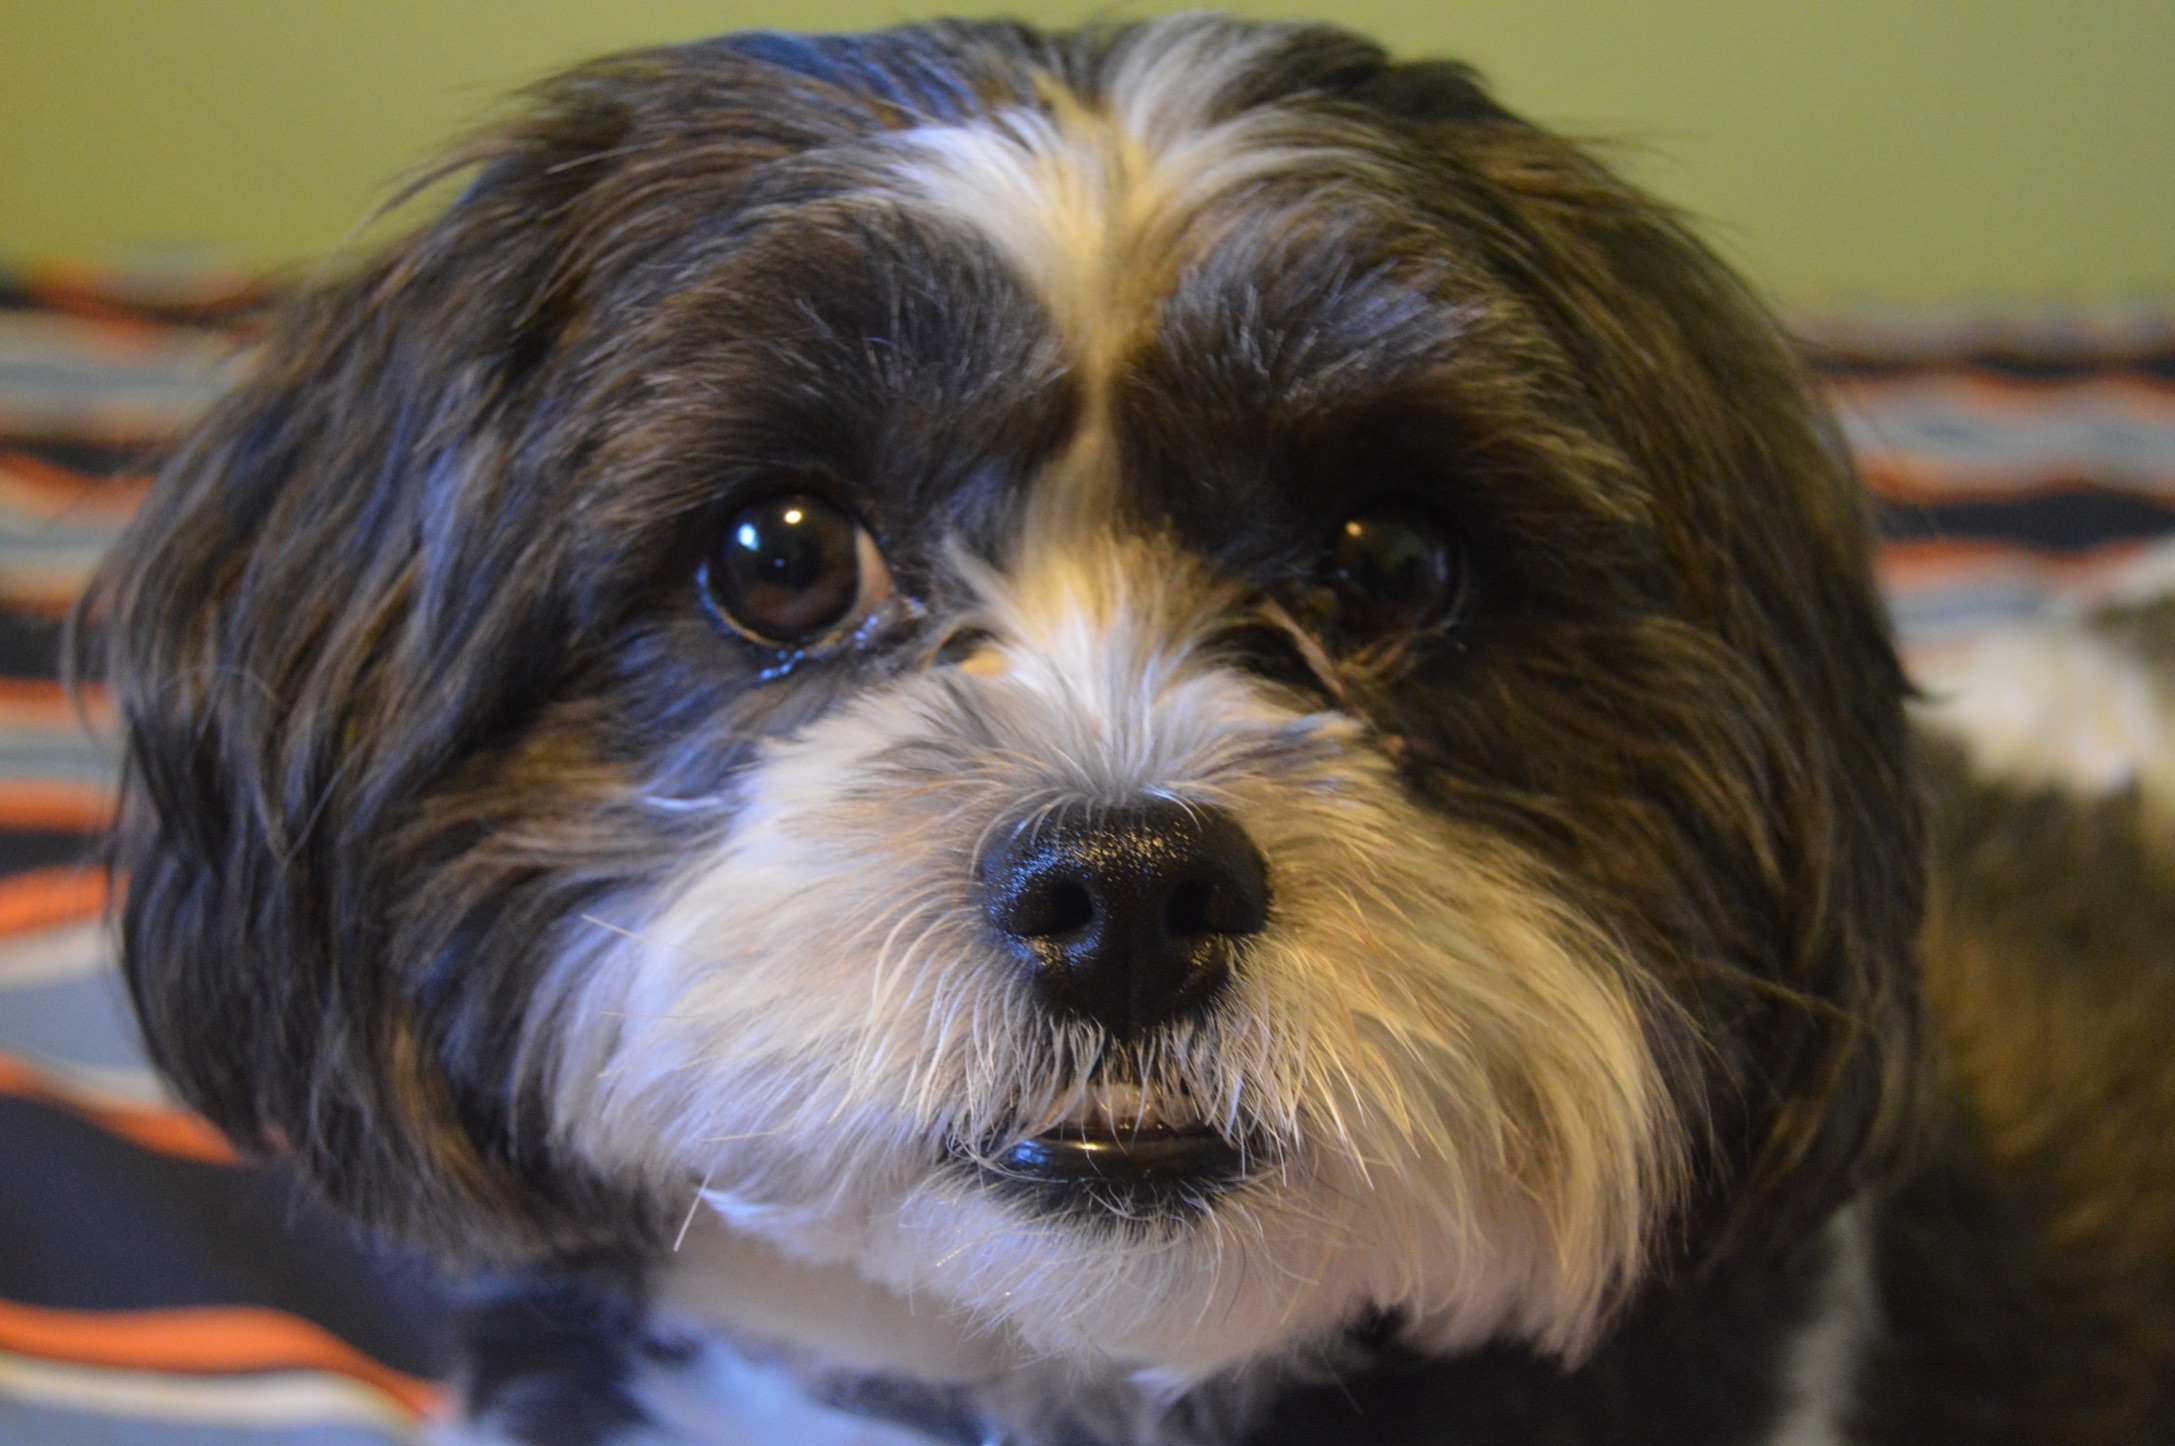
puppy, dog, mammal, vertebrate, dog breed, lhasa apso, shih tzu, tibetan terrier, havanese, dog like mammal, schnoodle, l wchen, dog crossbreeds, morkie, cavachon, bolonka